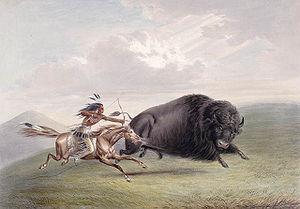
La cuisine des États-Unis est extrêmement diversifiée et difficile à définir, les États-Unis ayant attiré des immigrants du monde entier, apportant chacun leur culture et leurs goûts culinaires.
La chasse au bison, a été une activité fondamentale pour les tribus des Indiens des Plaines et pour les Métis, en Amérique du Nord, adoptée plus tard par des chasseurs professionnels américains, conduisant l'espèce au bord de l'extinction.
Bison est le vingt-quatrième roman de Patrick Grainville, publié aux éditions du Seuil le 2 janvier 2014.